Suzanne Ferrière

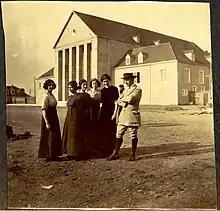
Ferrière in Hellerau (1911) (2nd from right)

Suzanne Ferrière's father Louis (1842–1928) was a pastor as well, who supported the philanthropic "Union nationale évangélique" and the social Christianity movement. His wife Hedwig Marie Therese, née Faber (1859–1928), hailed from Vienna, and her older sister Adolphine was married to his younger brother Frederic. Suzanne was the second-oldest child of five. She had two brothers and two sisters: Jean Auguste (1884–1968), Louis Emmanuel (1887–1963), Marguerite Louise Hedwige (1890–1984), and Juliette Jeanne Adolphine (1895–1970). Anne Suzanne was apparently named after her great-aunts Anna (1803–1890) and Suzanne Ferrière (1806–1883), who were teachers. She grew up and lived all of her life in the "Florissant" part of Geneva's Champel quarter, where the family was traditionally based. In 1904, she finished school at Geneva's "Ecole secondaire et supérieure des jeunes filles".